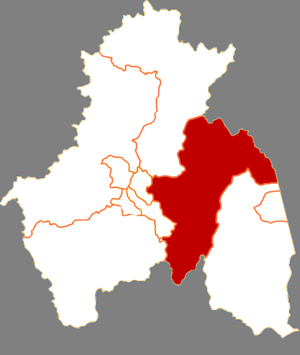
Muling
Mulings placering i bypræfekturet Mudanjiang
Muling er en by på amtsniveau i bypræfekturet Mudanjiang i provinsen Heilongjiang i det nordøstlige Kina.